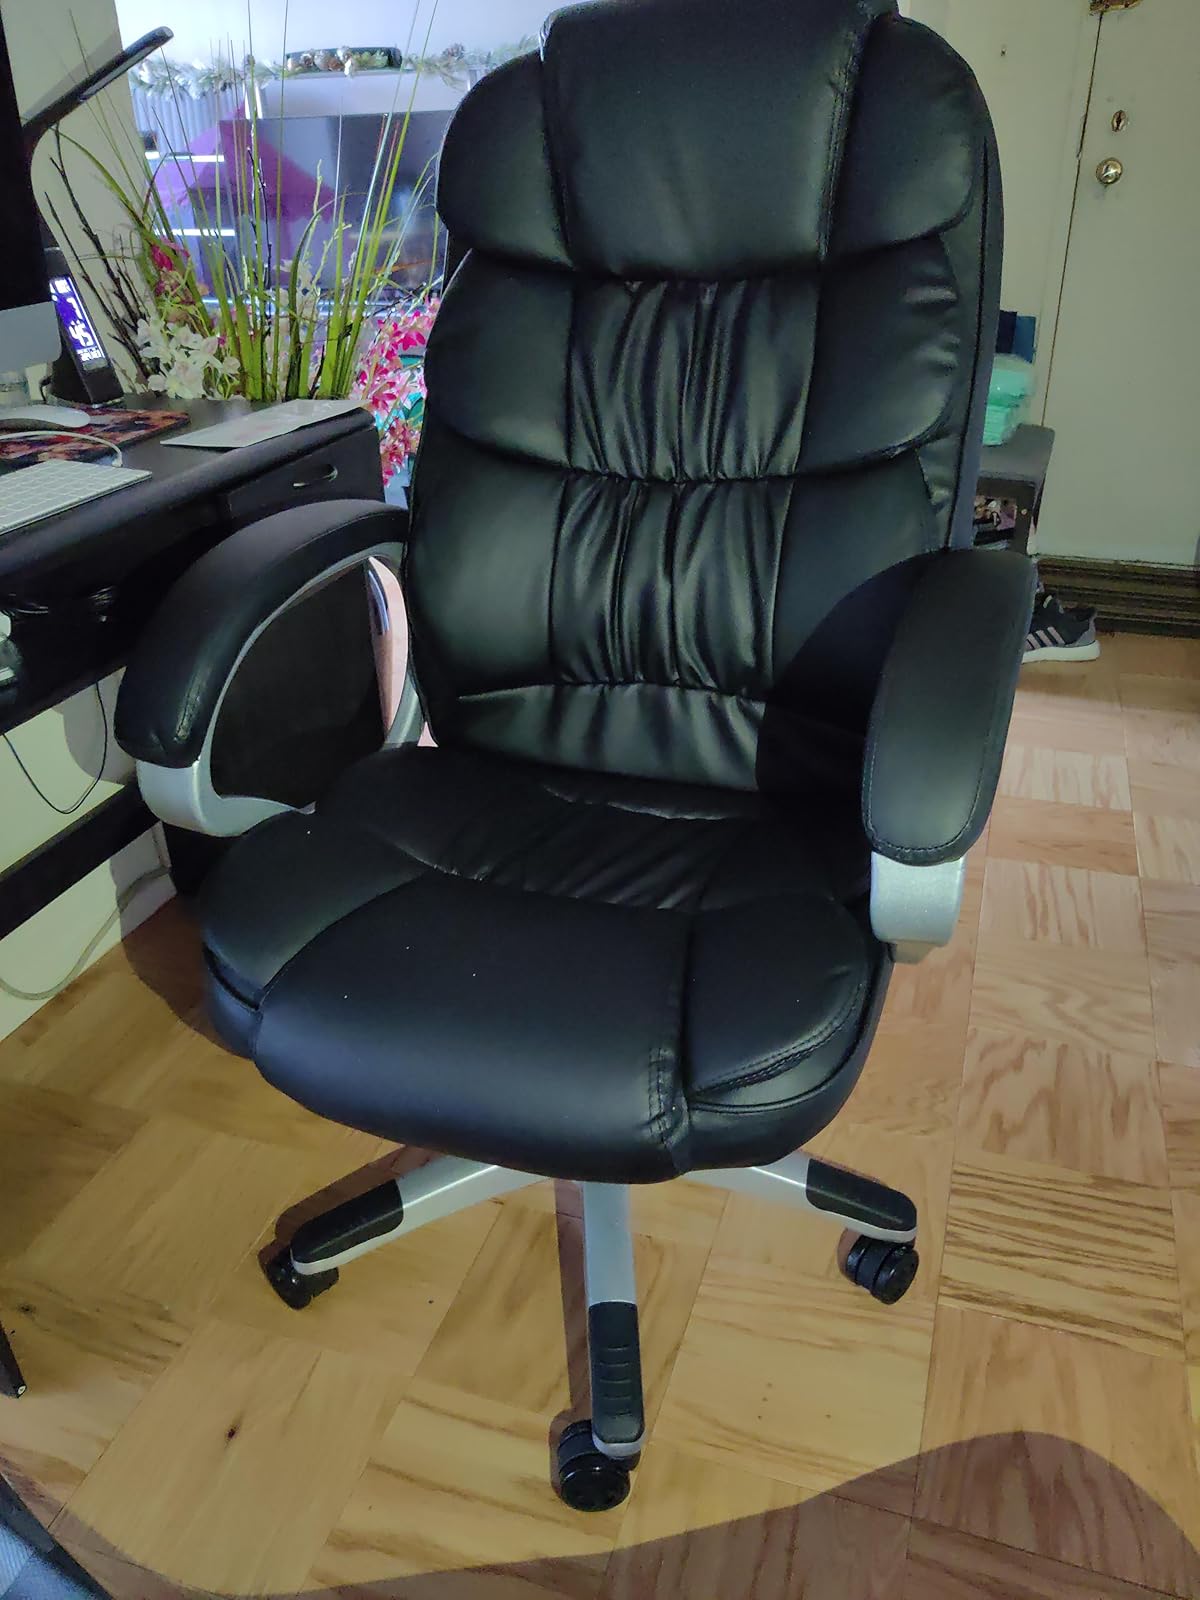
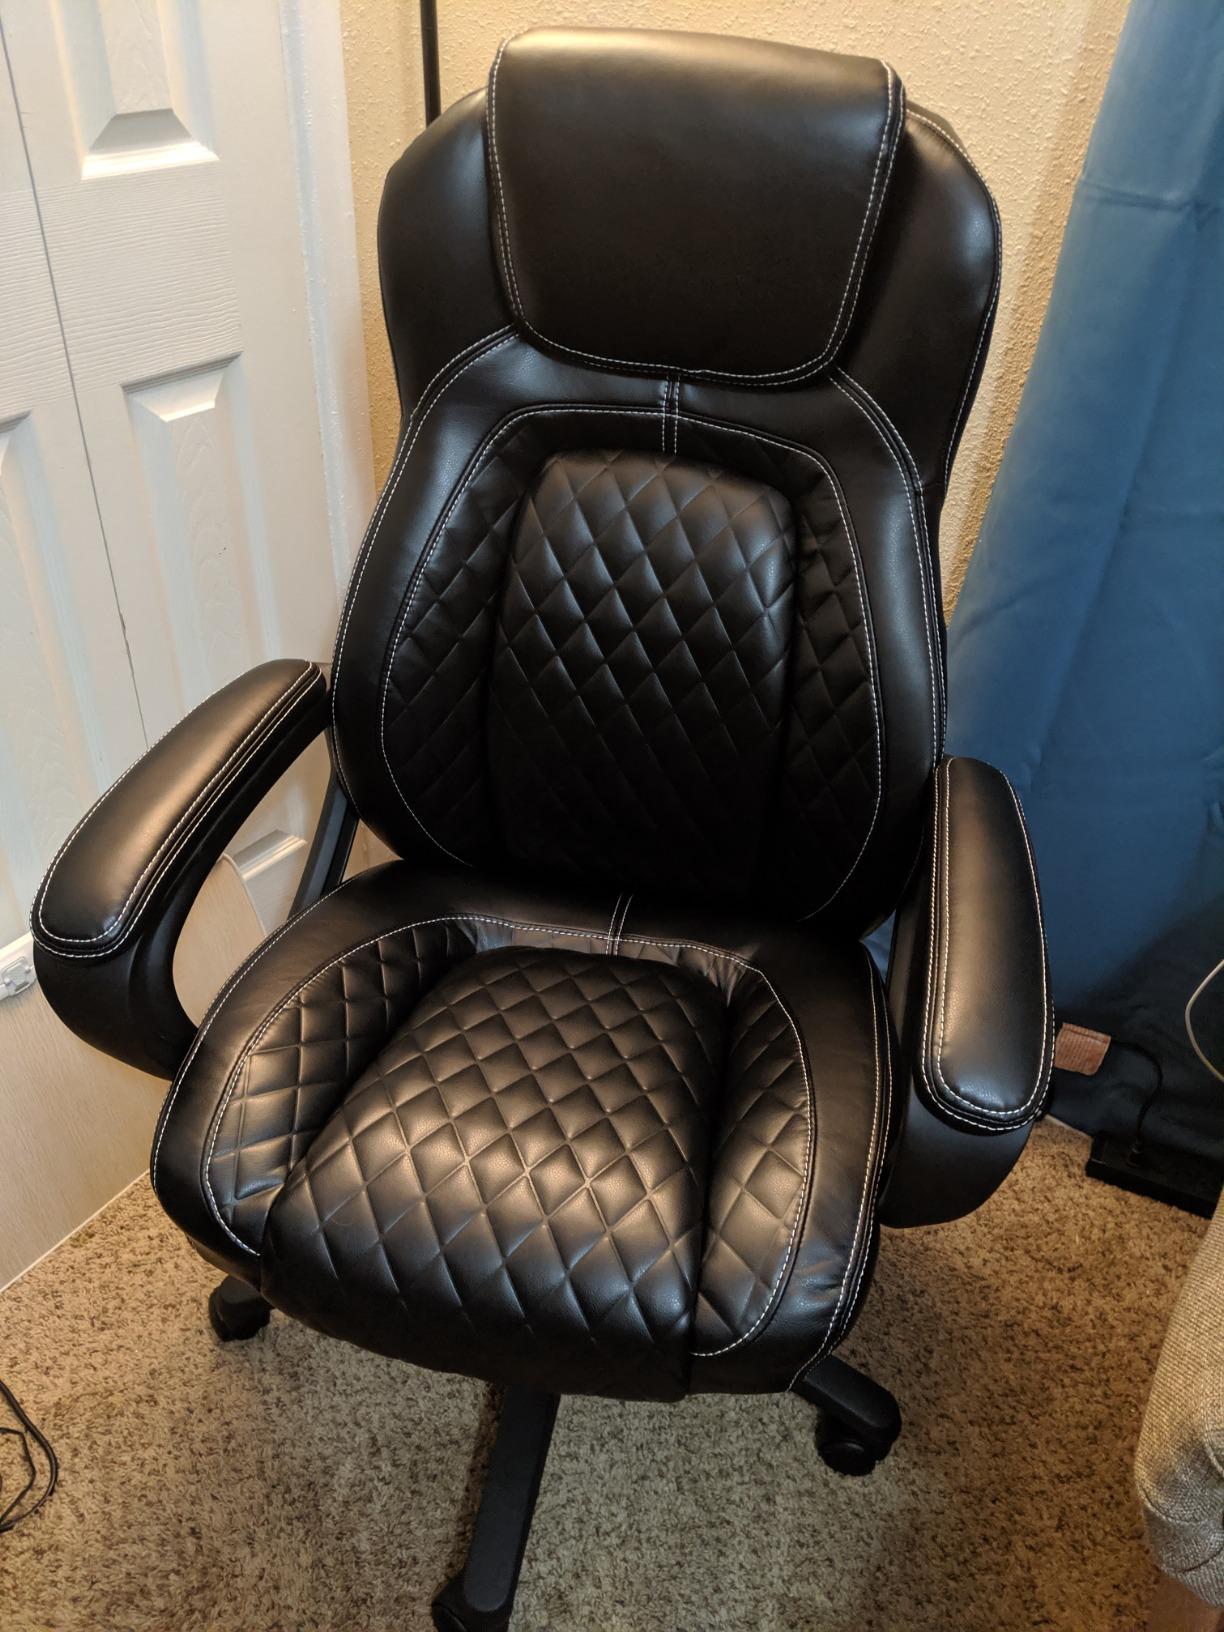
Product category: items_chair
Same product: no